John Gibson (architect)

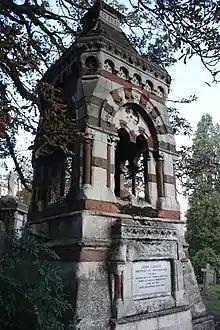
The huge monument to John Gibson in Kensal Green Cemetery

John Gibson (2 June 1817 – 23 December 1892) was an English architect born at Castle Bromwich, Warwickshire.